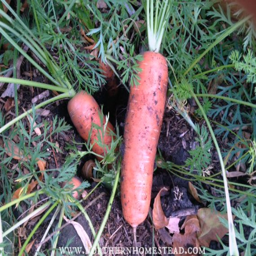
favorites to grow in the carrot